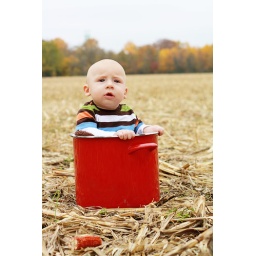
a boy in a field